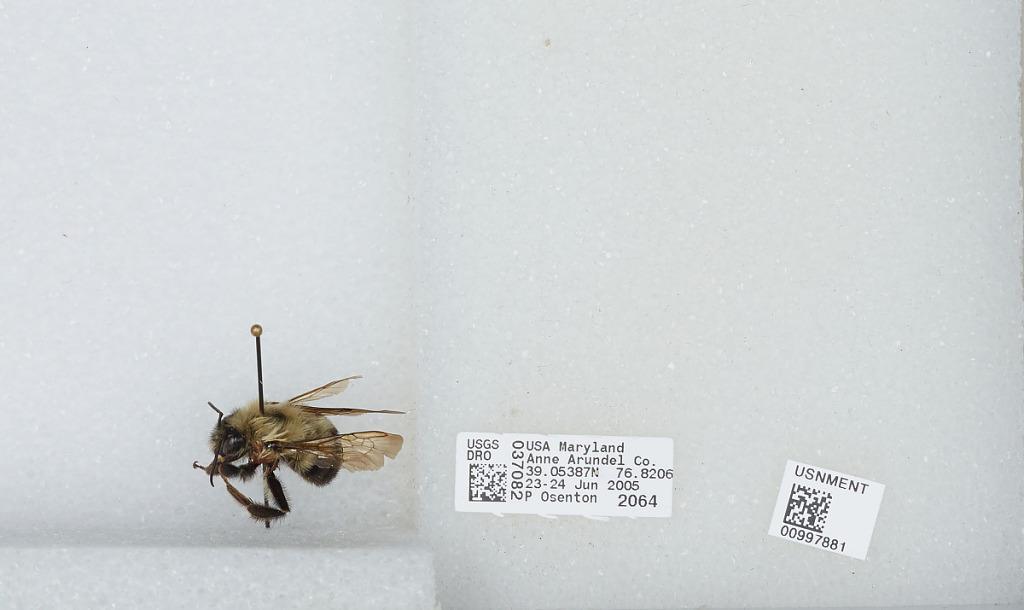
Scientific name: Bombus (Pyrobombus) bimaculatus Cresson
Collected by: P. Osenton
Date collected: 2005-6-23
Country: United States
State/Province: Maryland
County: Anne Arundel
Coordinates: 39.0539, -76.8206